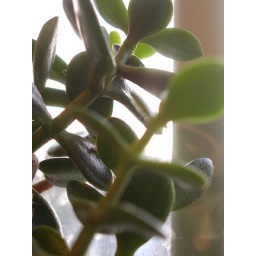
in my kitchen window